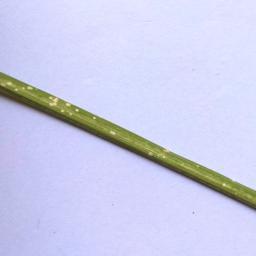
Label: Rice___Leaf_Blast